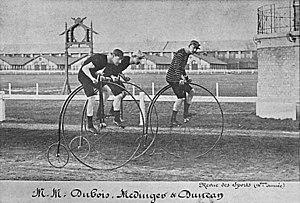
Une course de grand-bi, fin 1888.
Le grand-bi est un type de bicyclette qui possède une roue avant d'un très grand diamètre et une roue arrière beaucoup plus petite. L'intérêt de la grande roue avant est d'augmenter la distance parcourue pour un tour de pédale. Le grand-bi apparaît au début des années 1870 et connaît une grande popularité parmi les sportifs pendant les années 1870 et 1880, mais est relativement peu utilisé par les amateurs et le public à cause de sa dangerosité. Il est supplanté à partir de 1890 par la bicyclette de sécurité, ancêtre de la bicyclette moderne.